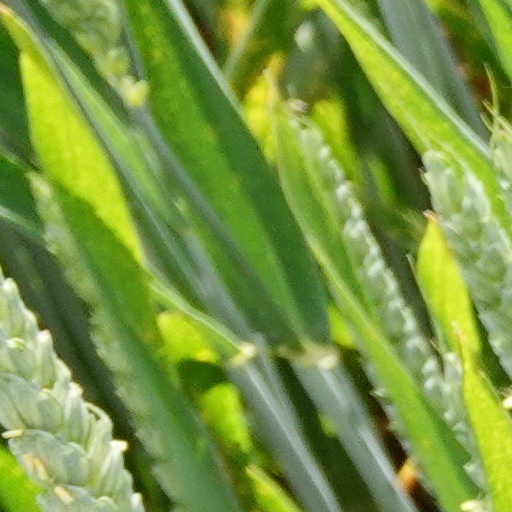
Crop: wheat